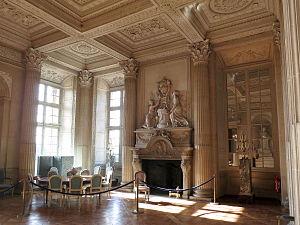
Château de Maisons-Laffitte, salle à manger du comte d'Artois (futur Charles X), mobilier réalisé par Georges Jacob
Le château de Maisons-Laffitte, à l'origine château de Maisons ou château de Maisons-sur-Seine, situé à Maisons-Laffitte dans le département des Yvelines, est considéré comme un chef-d'œuvre de l'architecture civile du XVIIᵉ siècle. Constituant une référence dans l'histoire de l'architecture française, il marque la transition entre la fin de l'architecture de la renaissance tardive et celle du classicisme.